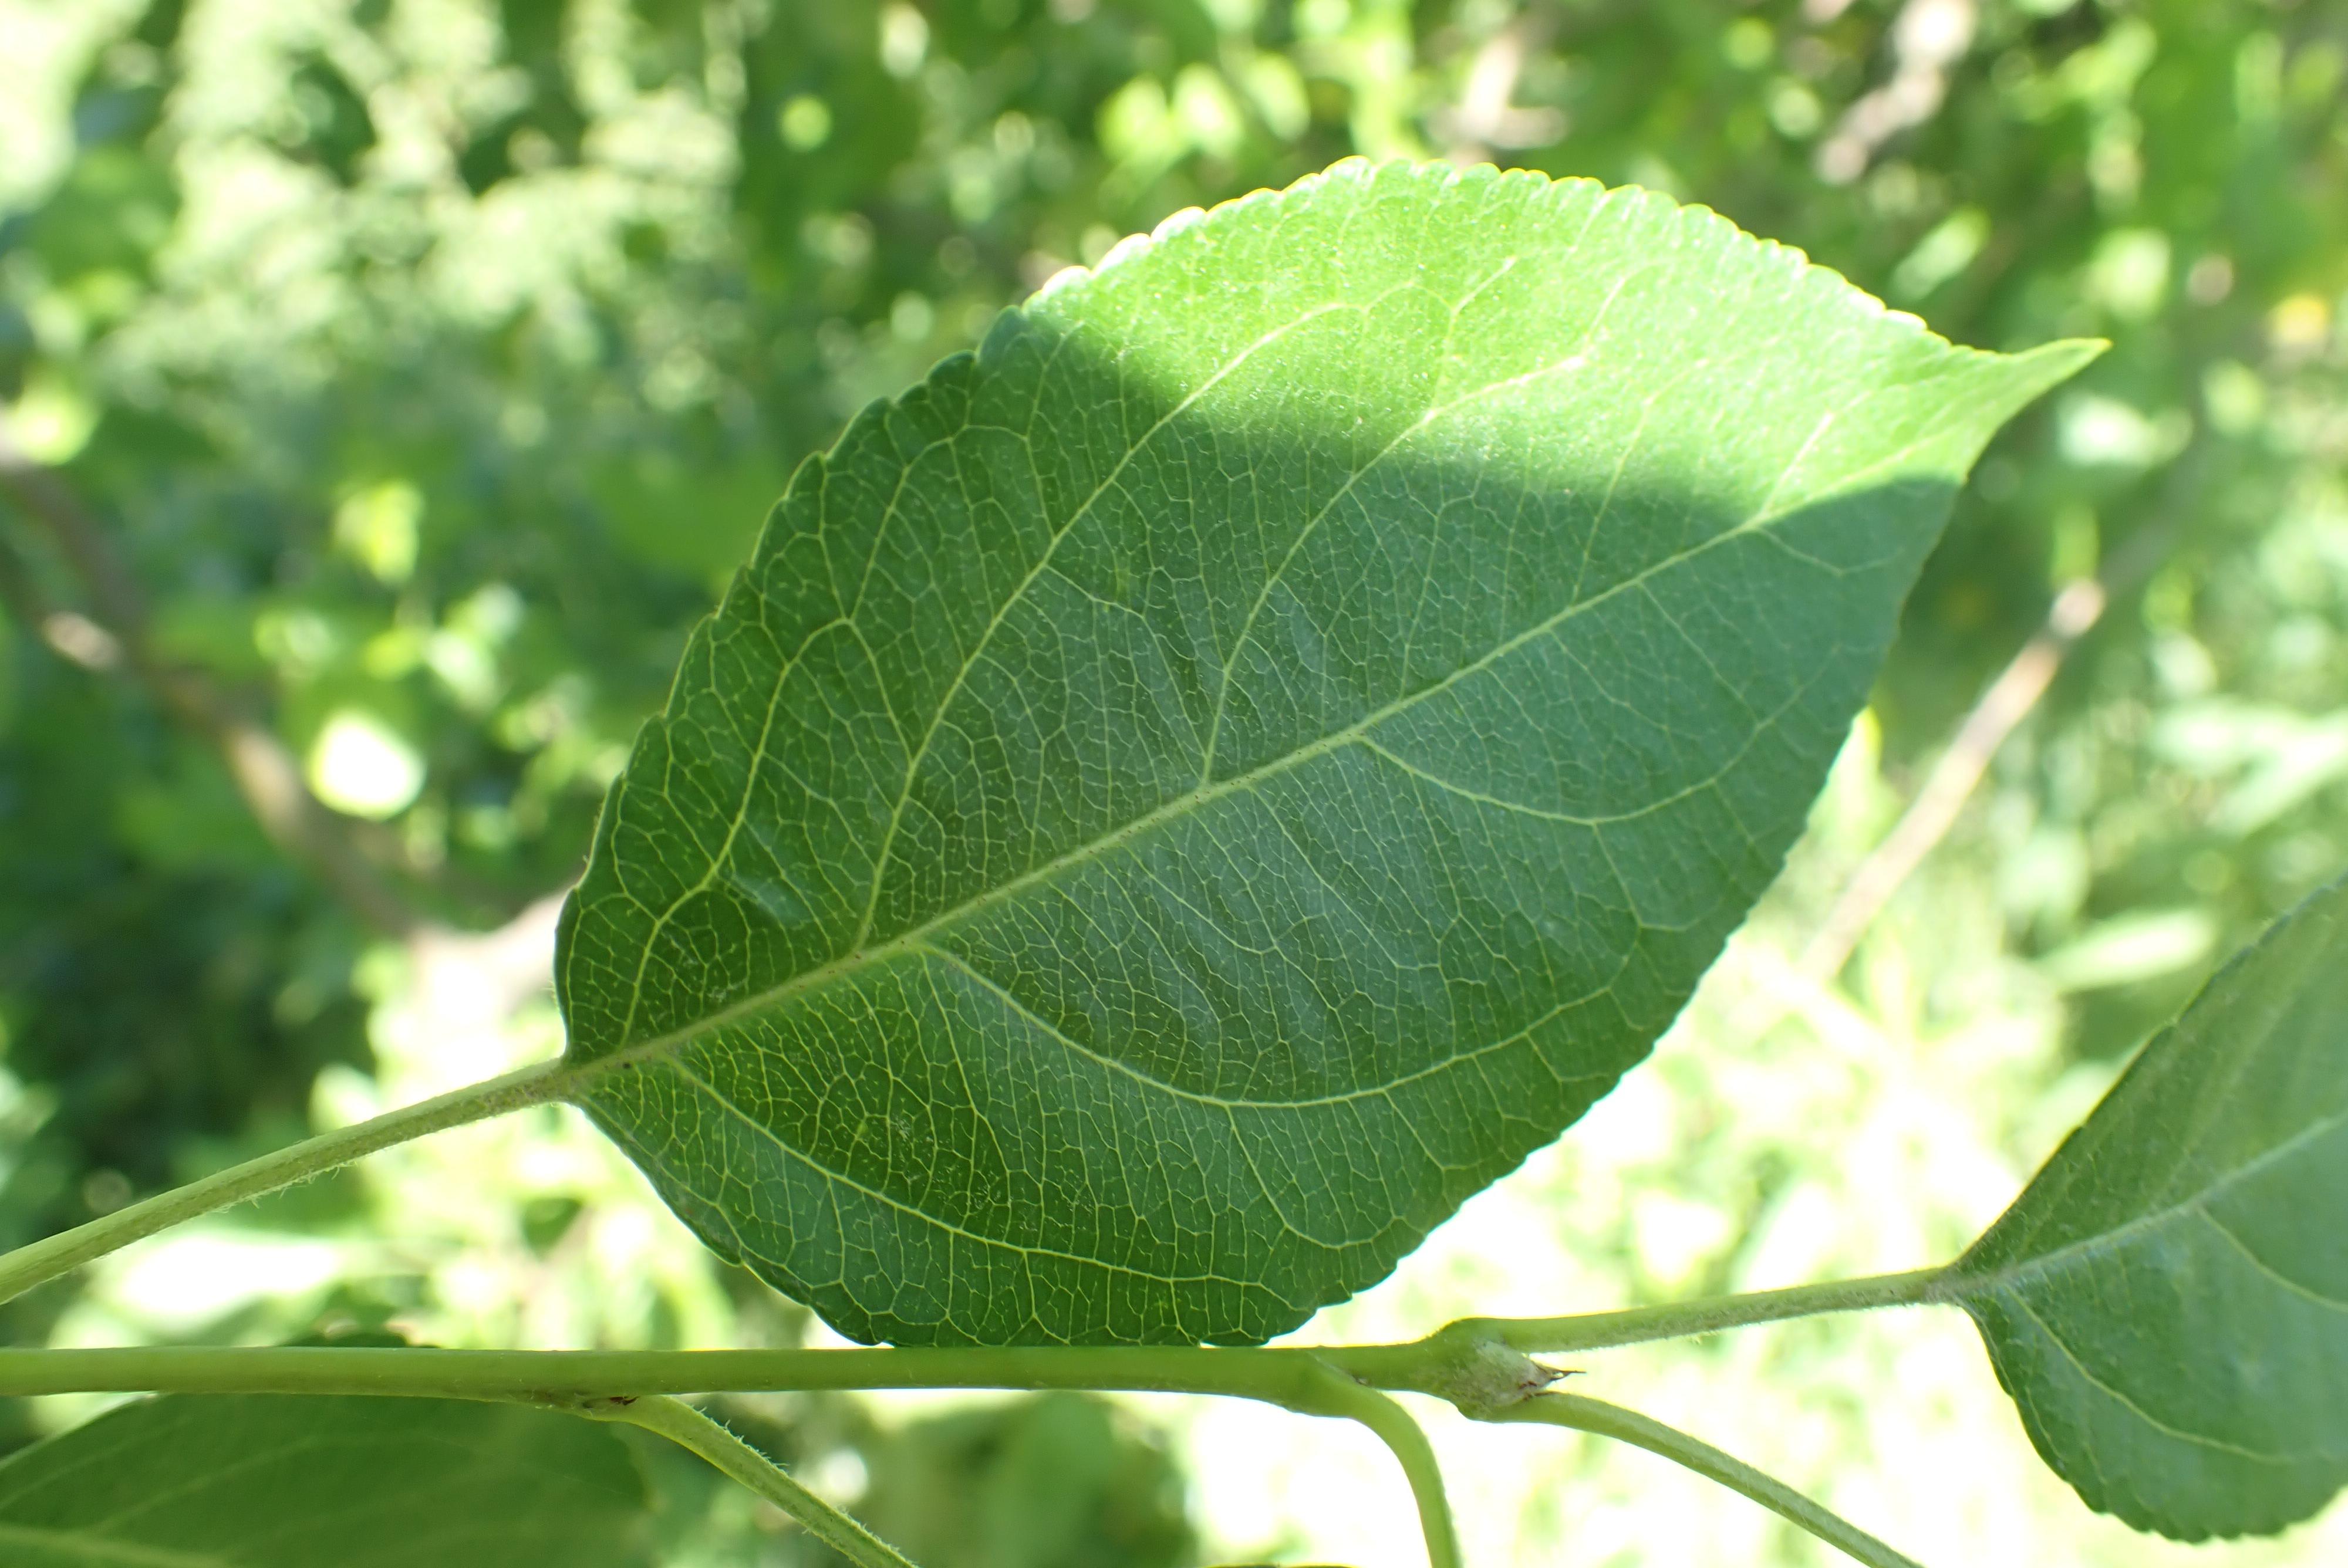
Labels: healthy